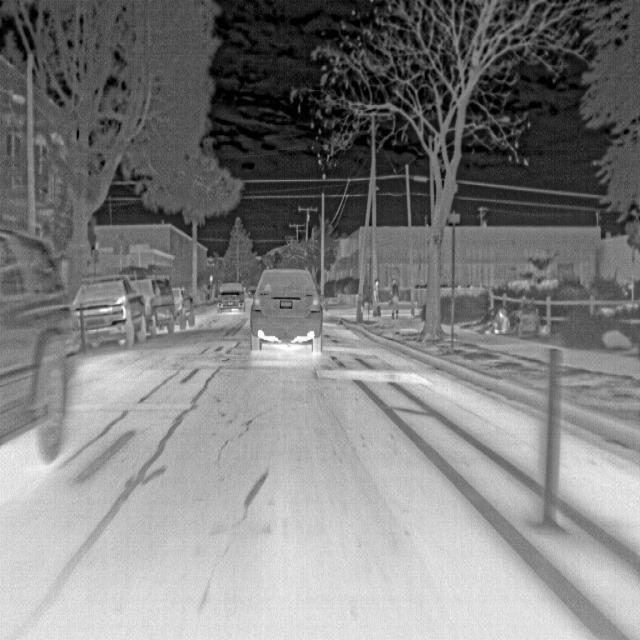
Detected objects:
label: person
label: person
label: person